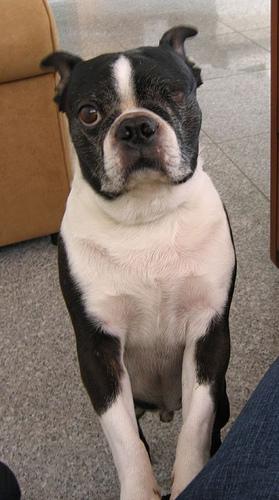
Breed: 230-n000084-Boston_bull